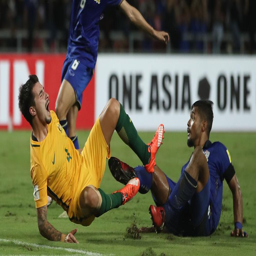
athlete lands awkwardly after a heavy tackle .